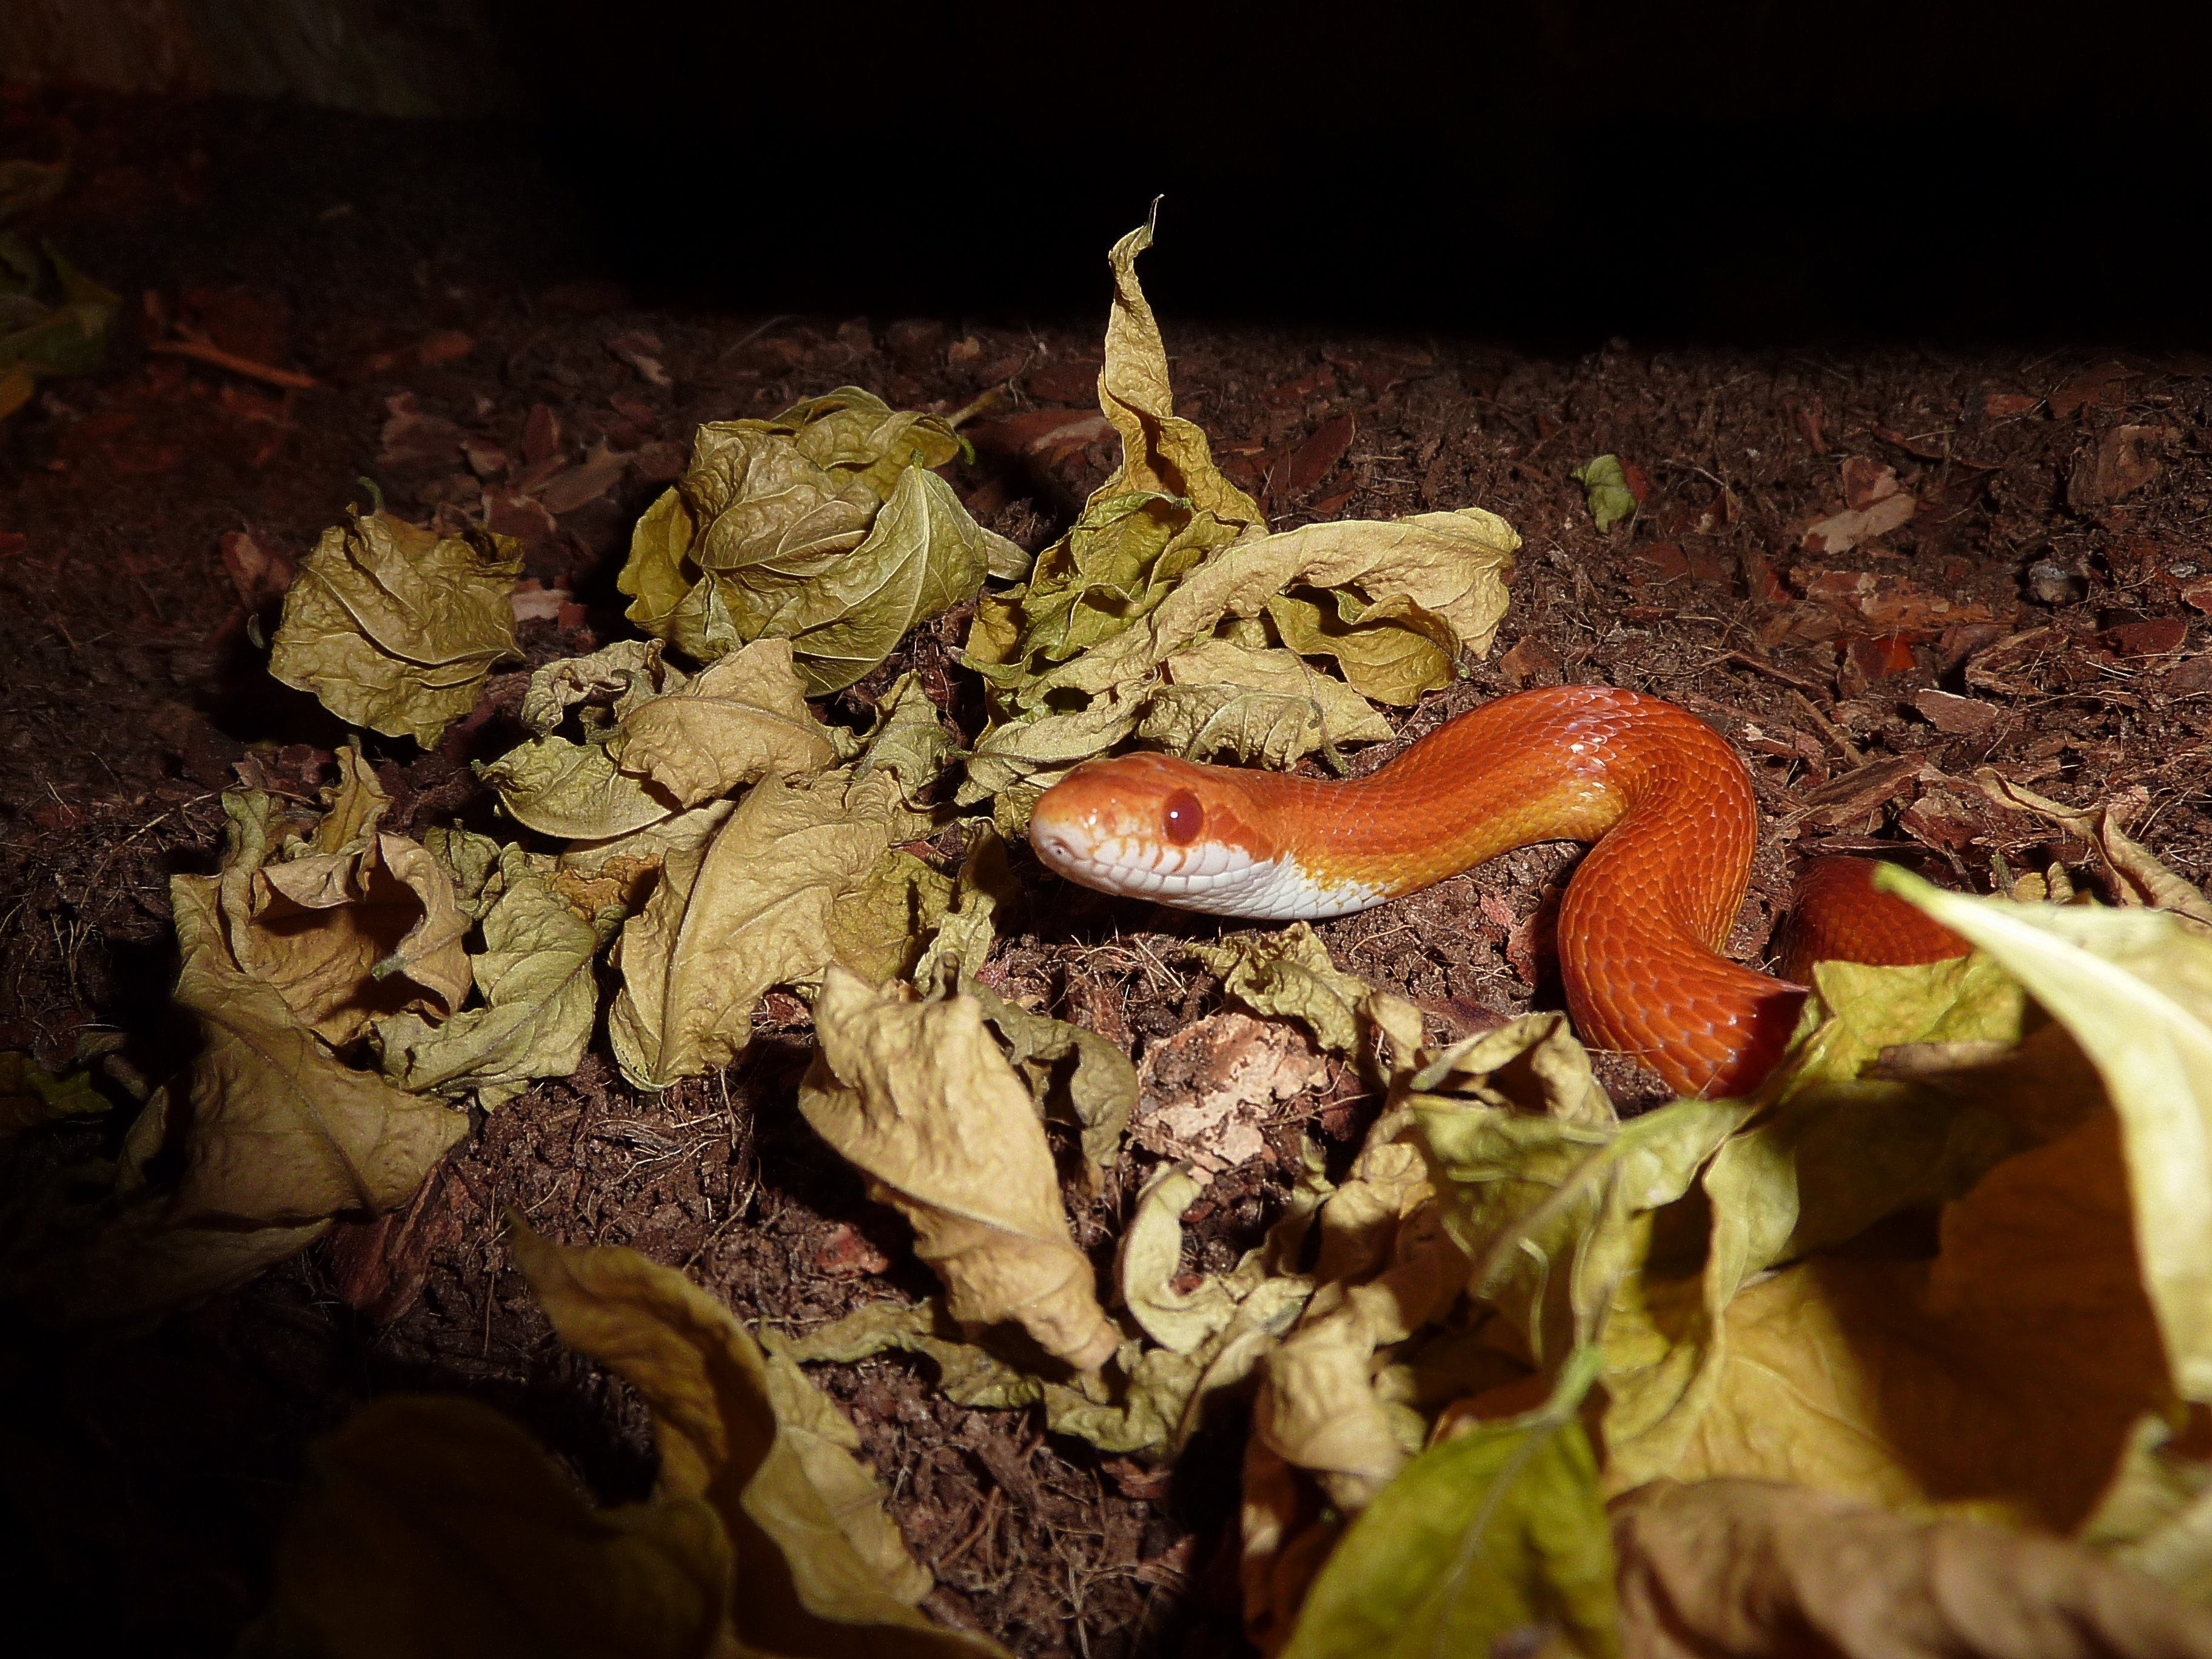
leaf, flower, autumn, reptile, amphibian, scale, fauna, animals, snakes, animal world, serpent, macro photography, non toxic, terraristik, corn snake, pantherophis guttatus, boa constrictor, scaled reptile, boas